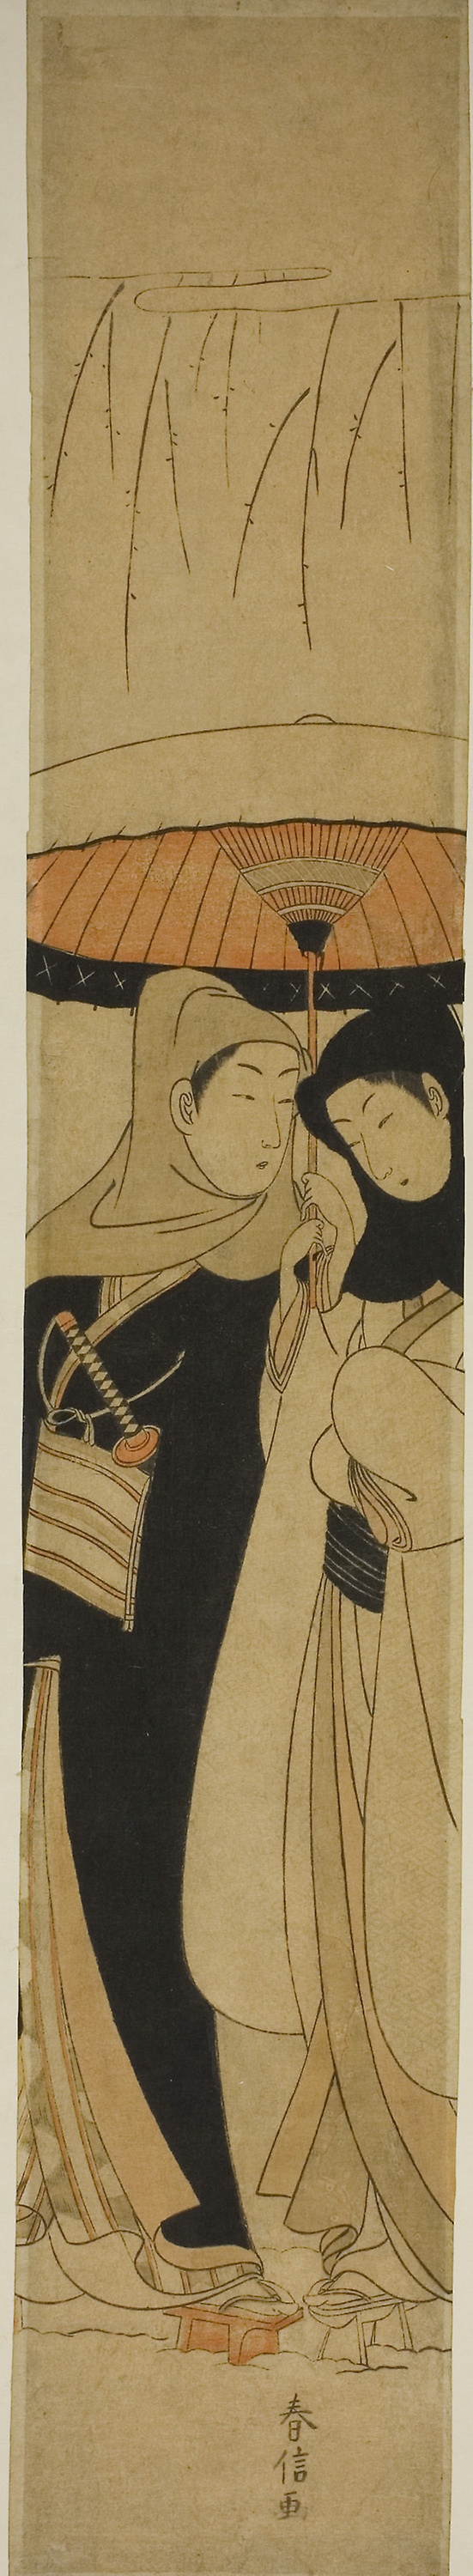
cartoon, art, illustration, drawing, painting, sketch